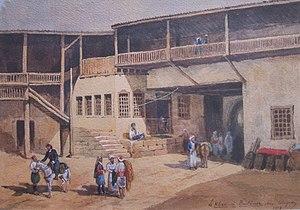
""Le khan à Bouldour"" ( ville de Pisidie, en Anatolie, Turquie), dessin de Maxime Collignon (1849-1917), dit Max Collignon, datée de 1878. Aquarelle dans la collection de Marie-Anne Miniac, Rennes, France."
Léon-Maxime Collignon est un archéologue et historien de l'art du XIXᵉ siècle.
Burdur est une ville de Turquie, préfecture de la province du même nom. Elle est située sur la rive méridionale du lac de Burdur.